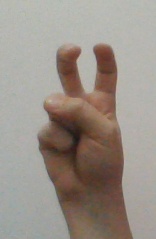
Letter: toot